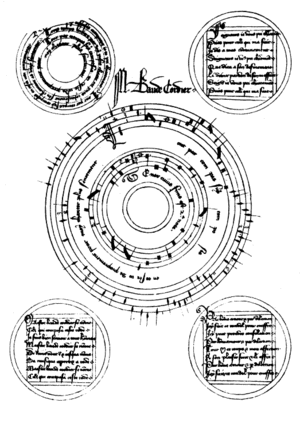
Canon circulaire du manuscrit Chantilly, au musée Condé. L'autre chanson de Baude Cordier
Un canon est un procédé de composition musical contrapuntique, vocal ou instrumental, dans laquelle plusieurs voix jouent ou chantent une imitation de la mélodie, mais de manière différée. C'est la forme la plus stricte de l'imitation polyphonique.
Le Codex Chantilly est un manuscrit du XIVᵉ siècle regroupant des pièces musicales dans le style de l'ars subtilior ou art plus subtil, un style de la musique du Moyen Âge de la fin du XIVᵉ siècle, située entre l'ars nova et l'école franco-flamande. Le manuscrit est conservé à la bibliothèque du château de Chantilly. Il contient 112 pièces de compositeurs représentatifs de cette école, parmi lesquels Baude Cordier, Trebor, Jacob Senleches ou Solage.